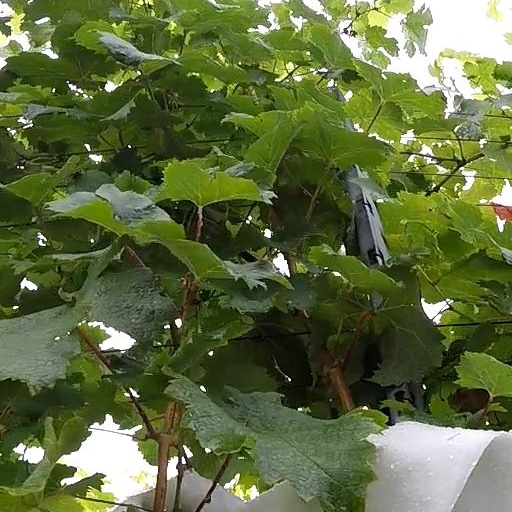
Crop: grape